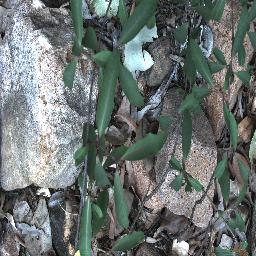
Label: rubber_vine